Tyrann Mathieu

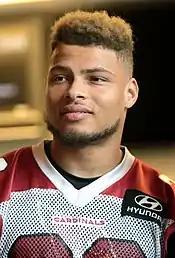
Mathieu in 2016

On September 11, 2016, he started in the Arizona Cardinals home-opener against the New England Patriots and collected a season-high seven solo tackles during a 21–23 loss. On October 17, 2016, Mathieu made six solo tackles, a season-high two pass deflections, and had his only interception on a pass thrown by Geno Smith to wide receiver Charone Peake as the Cardinals routed the New York Jets 28–3. In Week 8, Mathieu made one solo tackle before exiting in the second quarter of a 20–30 loss at the Carolina Panthers with a shoulder injury. He was ruled out for three to six weeks. He was inactive for the next two games (Weeks 10–11). He returned in Week 12, but subsequently missed another two games (Weeks 13–14) after aggravating his shoulder injury. On December 23, 2016, the Arizona Cardinals officially placed him on injured reserve and he was inactive for the last two games (Weeks 16–17) of the season. He finished the 2016 NFL season with a total of 35 combined tackles (33 solo), four pass deflections, one interception, one sack, and a forced fumble in ten games and ten starts.